Marie Desplechin

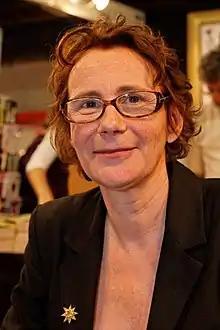
Marie Desplechin in 2011

Marie Desplechin (born Roubaix, Nord, 7 January 1959) is a French writer. She studied literature and journalism before becoming a writer. She is the author of several children's novels and "Taking it to Heart", a collection of short stories. "Sans Moi", her first novel, has been a great success in France, where it has sold over 120,000 copies. She won the Prix Médicis in 2005 for her book, "La Vie sauve".